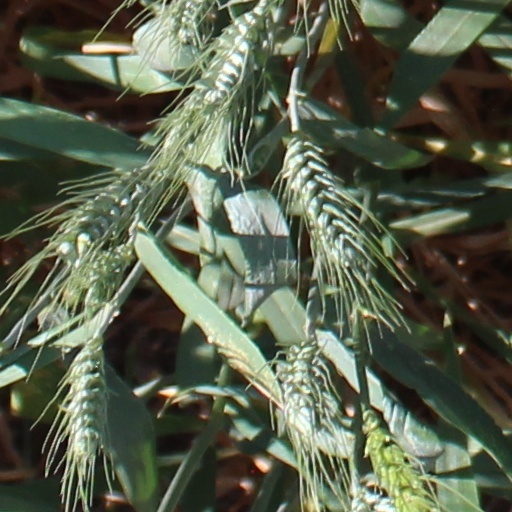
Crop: wheat